Red Lynn

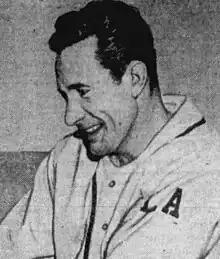
Lynn, circa 1946

Japhet Monroe Lynn (December 27, 1913 – October 27, 1977) was an American professional baseball player who played pitcher in Major League Baseball (MLB) from 1939–40 and 1944. He would play for the Chicago Cubs, Detroit Tigers, and New York Giants. Although is MLB career lasted only three seasons, his professional baseball career encompassed 23 seasons.